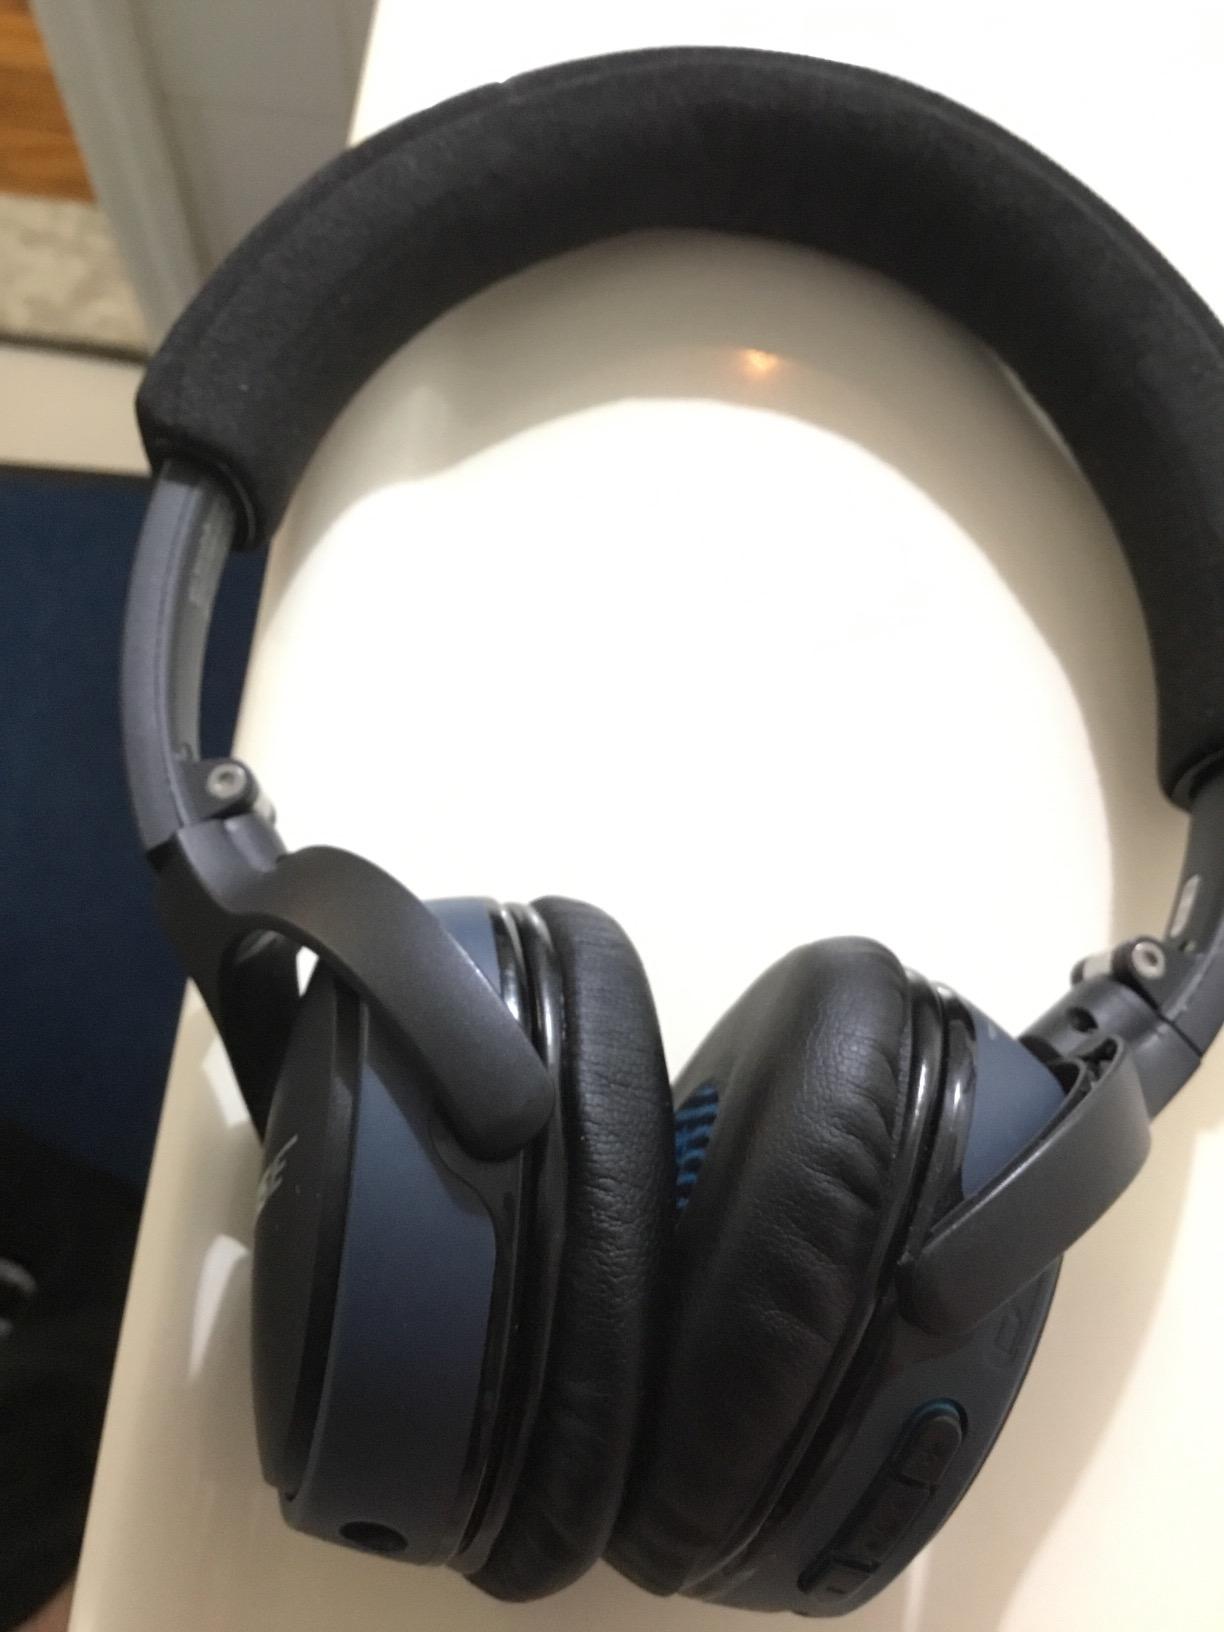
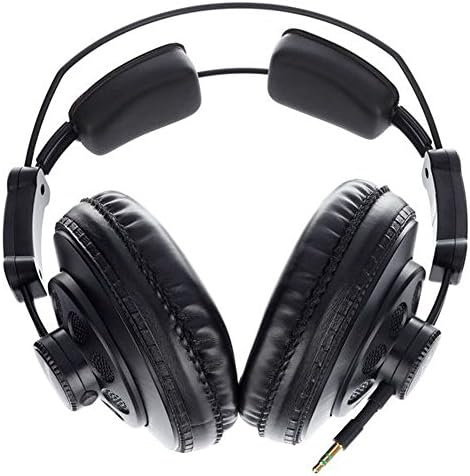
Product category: headphones
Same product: no